Achern

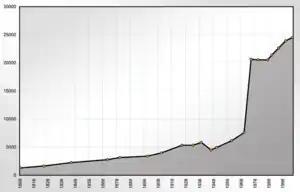
Achern demographics

Figures reflect the city limits at the time and are estimates or Census data (¹), or official extensions thereof, counting only primary residences.